Corradino prison

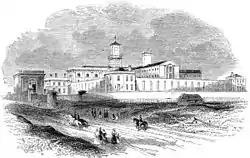
Pentonville prison in London, built in 1842 with a similar plan used for Corradino Prison.

The prison of Corradino was built by the British colonial authorities starting from 1842 based on plans by W. Lamb Arrowsmith on the model of the Pentonville prison in London, with a capacity of 200 prisoners divided into 4 wings. On November 28, 1942, the irredentist Carmelo Borg Pisani was executed by hanging in the prison for treason and conspiracy against His Majesty's government.